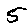
Label: 5